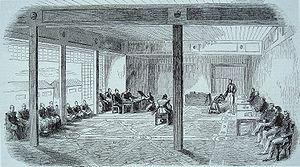
Les traités Ansei ou traités Ansei des cinq puissances désignent une série de « traités inégaux », signés en 1858, au cours de l'ère Ansei, entre le Japon d'un côté, et les États-Unis, l'Empire britannique, l'Empire russe, les Pays-Bas et l'Empire français de l'autre. Le premier traité, également appelé traité Harris, est signé par les États-Unis en juillet 1858, la France, l'Empire russe, l'Empire britannique et les Pays-Bas suivant rapidement l'exemple américain dans les 3 mois qui suivent : le Japon est contraint d'appliquer aux autres pays, les conditions accordées aux États-Unis en vertu de la « clause de la nation la plus favorisée ».
Le traité d'amitié et de commerce entre la France et le Japon est un traité signé à Edo le 9 octobre 1858 par Jean-Baptiste Louis Gros, le commandant de l'expédition française en Chine, assisté de Charles de Chassiron et Alfred de Moges.
En japonais, l'expression Français du Japon renvoie à l'ensemble des ressortissants de nationalité française en résidence permanente ou temporaire dans le pays. Elle renvoie également aux Français retournés au Japon après y avoir grandi, qu'ils soient métissés ou non. Elle désigne également les enfants métissés ayant grandi et continuant de vivre au Japon.